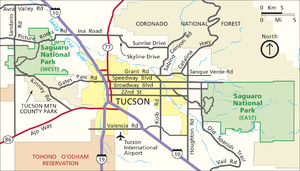
Carte de localisation du parc national de Saguaro, Arizona, États-Unis.
Le parc national de Saguaro est un parc national américain situé près de Tucson, dans le comté de Pima, au sud de l’Arizona.